Apartheid

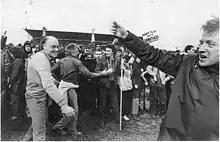
Protests against the 1981 Springbok tour of New Zealand

Defining its Asian population, a minority that did not appear to belong to any of the initial three designated non-white groups, was a constant dilemma for the apartheid government.